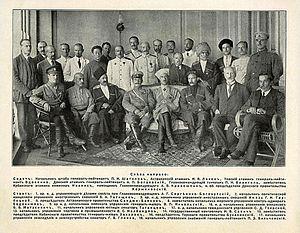
Afrikan Petrovitch Bogaïevski, né le 8 janvier 1873, mort le 21 octobre 1934 à Paris fut ataman des cosaques du Don, lieutenant-général et combattit dans les armées blanches durant la guerre civile russe.